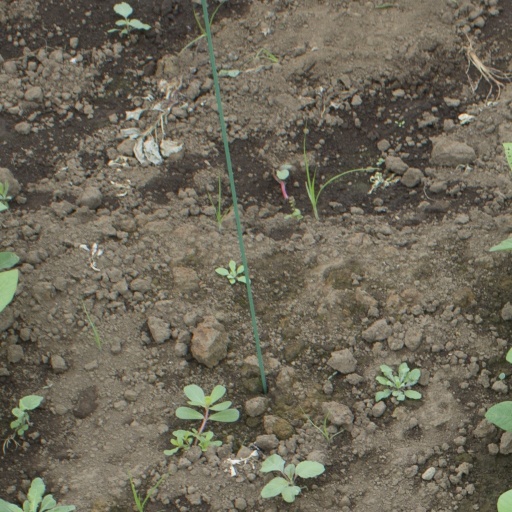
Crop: soybean